Mount Rushmore

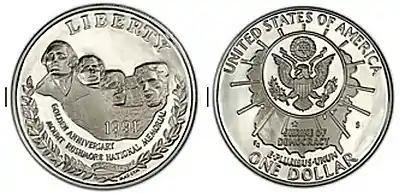
The 1991 Mount Rushmore 50th Anniversary commemorative silver dollar

The site of Mount Rushmore National Memorial extends northward from the sculptures to include the entirety of Mount Rushmore and half of Old Baldy Mountain, and southward to Grizzly Bear Creek, where it borders on the Black Elk Wilderness and has a trail connection to the South Dakota Centennial Trail. The main road through the park is South Dakota Highway 244, which branches off of U.S. Route 16A near the eastern entrance to the park, beyond which lies the town of Keystone. The National Memorial is bounded by Black Hills National Forest on all sides.